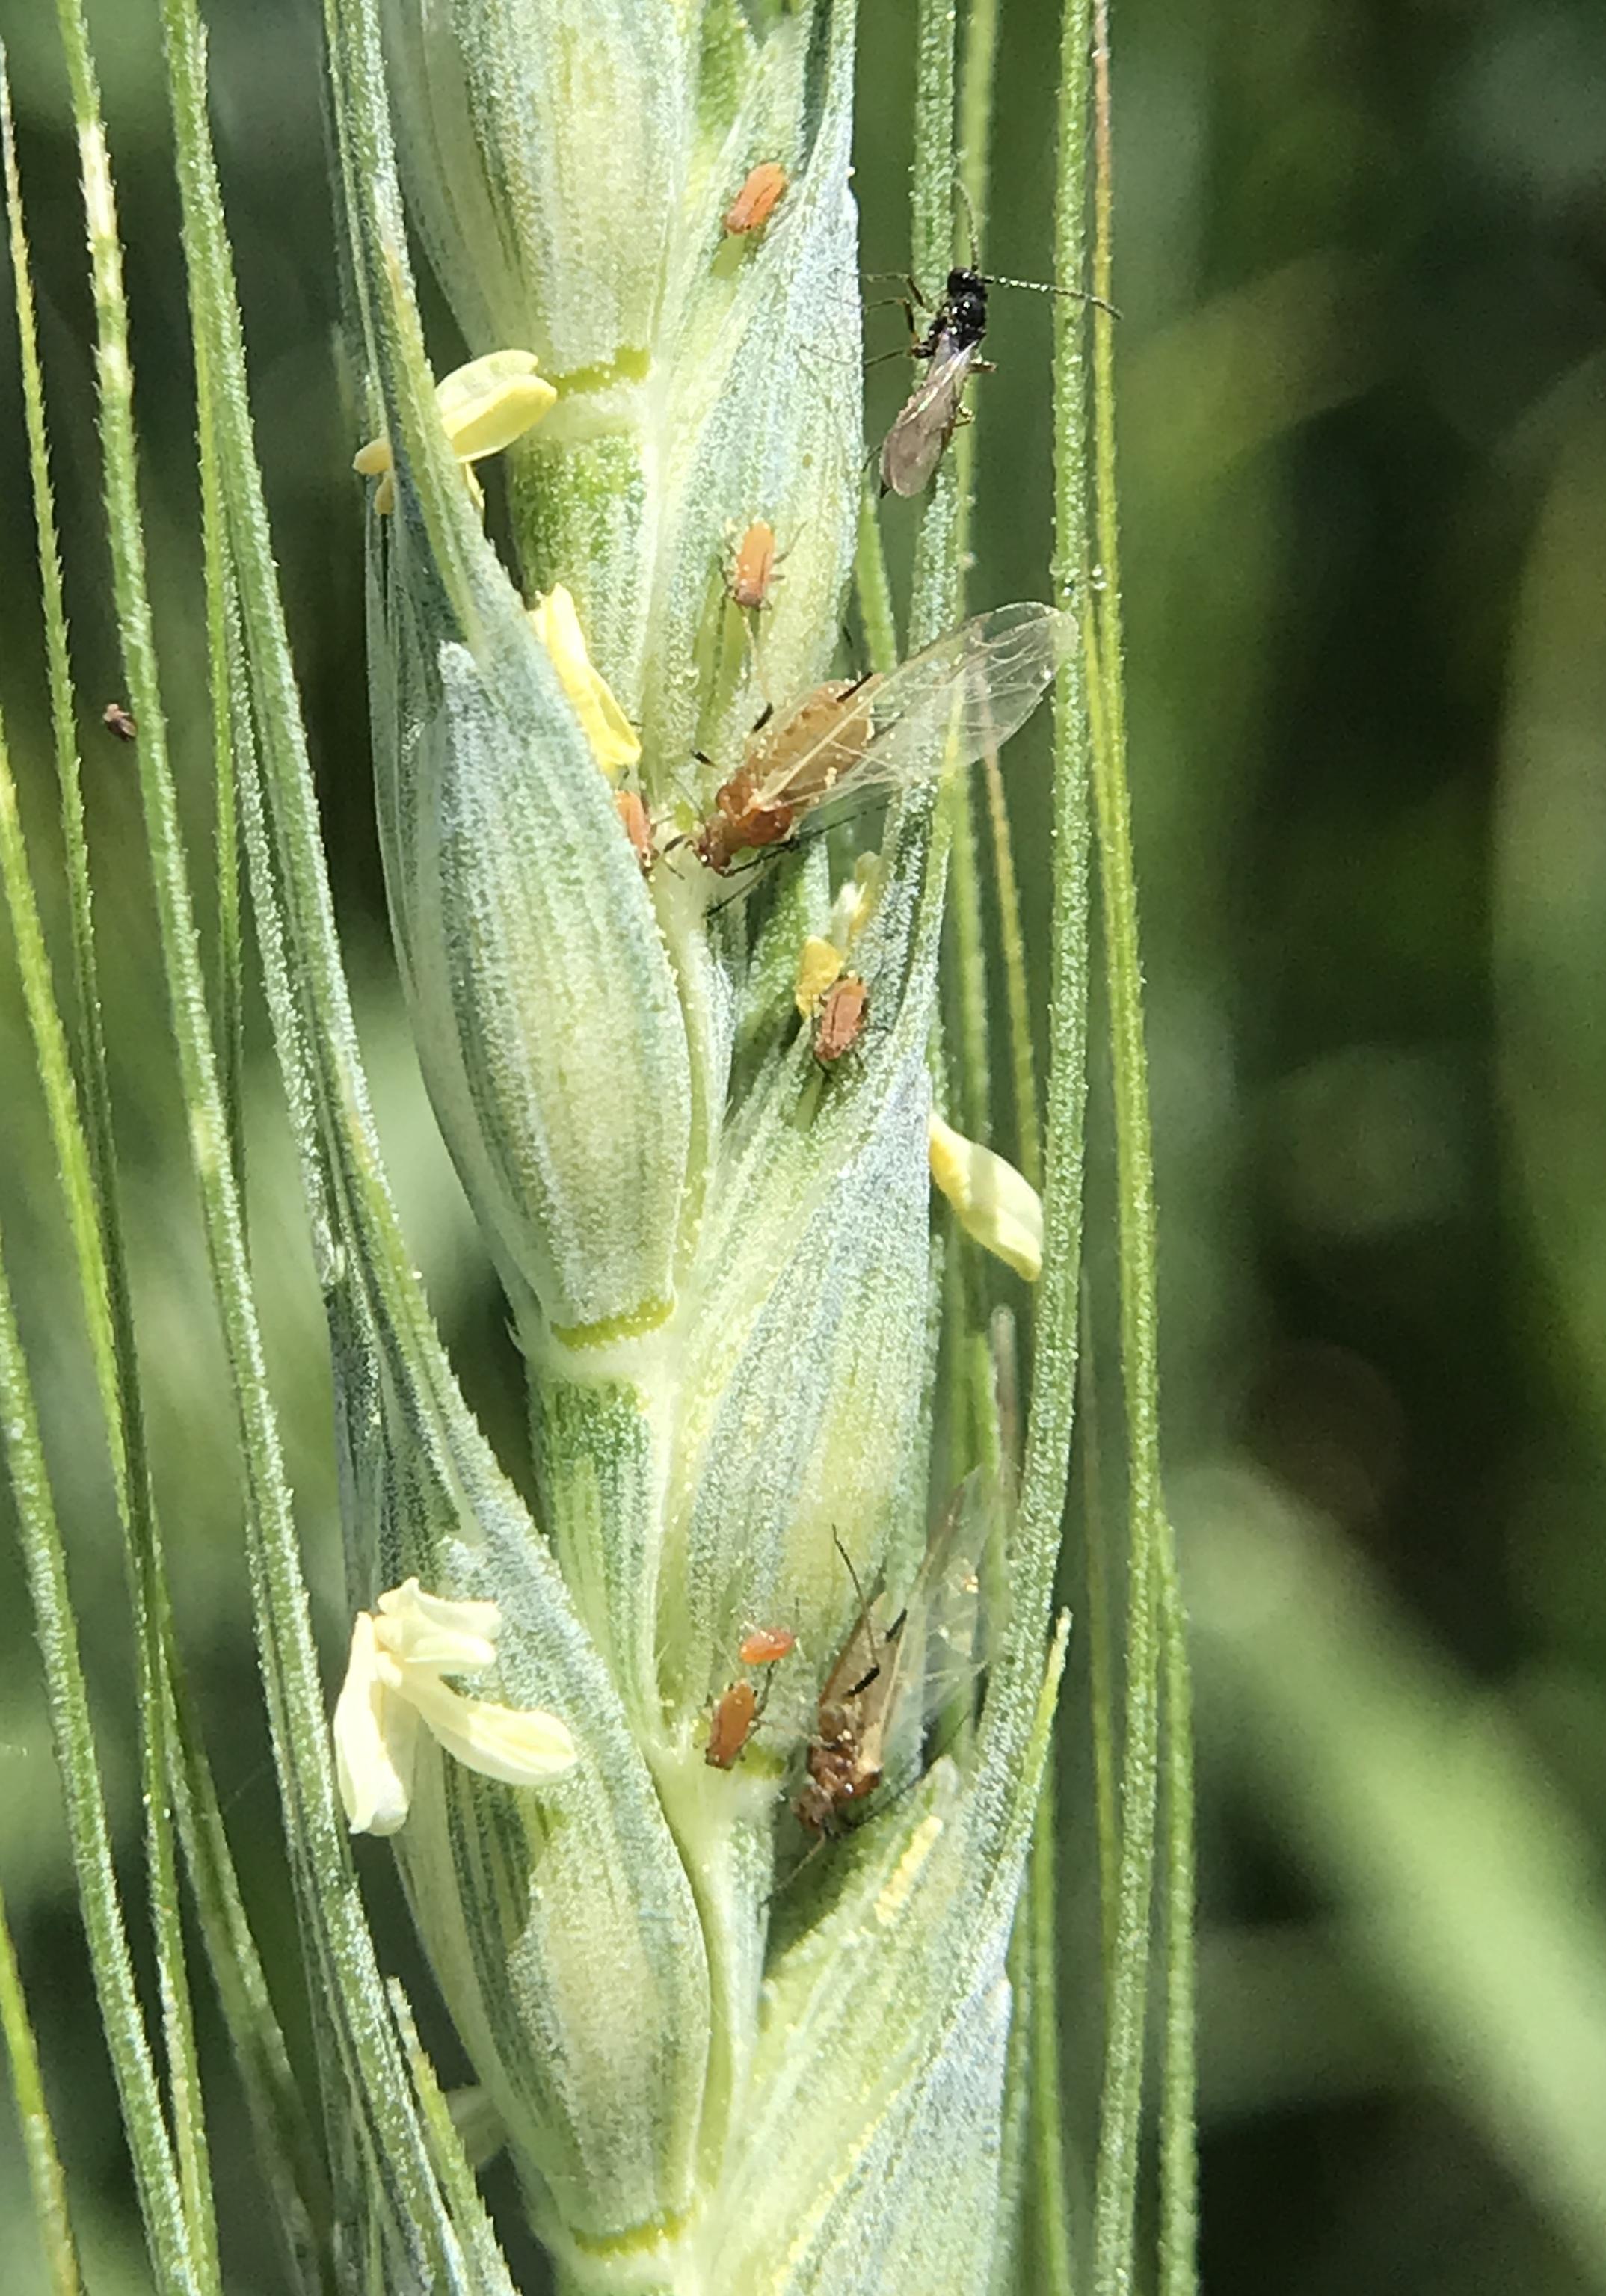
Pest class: english_grain_aphid